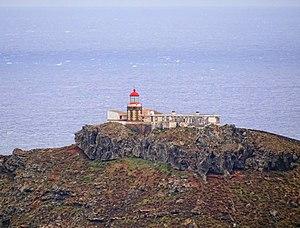
Le phare de Ponta de São Lourenço est un phare situé sur l'îlot de Farol, une petite île à l'extrémité ouest de l'île de Madère. Il se trouve dans une zone protégée constituant la Réserve partielle de Ponta de São Lourenço gérée par le Parc naturel de Madère depuis 1982, sur la freguesia de Caniçal.